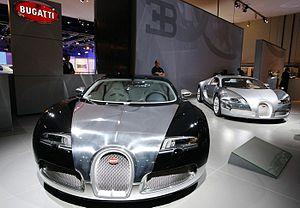
Le Dubaï Motor Show est un salon automobile international annuel fréquenté par plus de 100 000 visiteurs, ayant lieu en novembre depuis 1989 à Dubaï, capitale de l'émirat de Dubaï en Arabie.